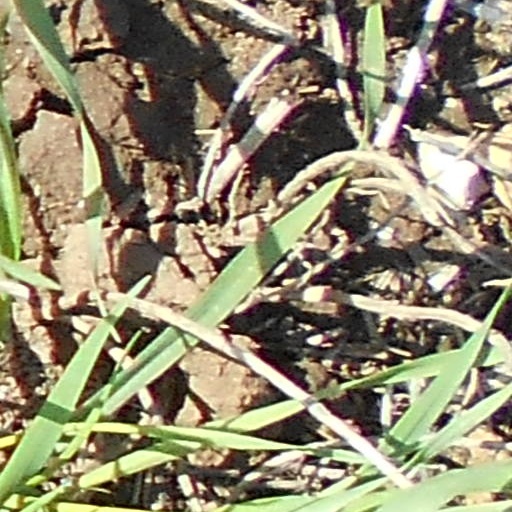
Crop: wheat